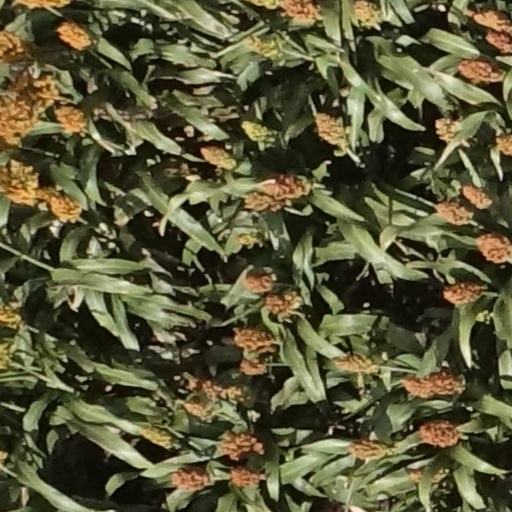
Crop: sorghum